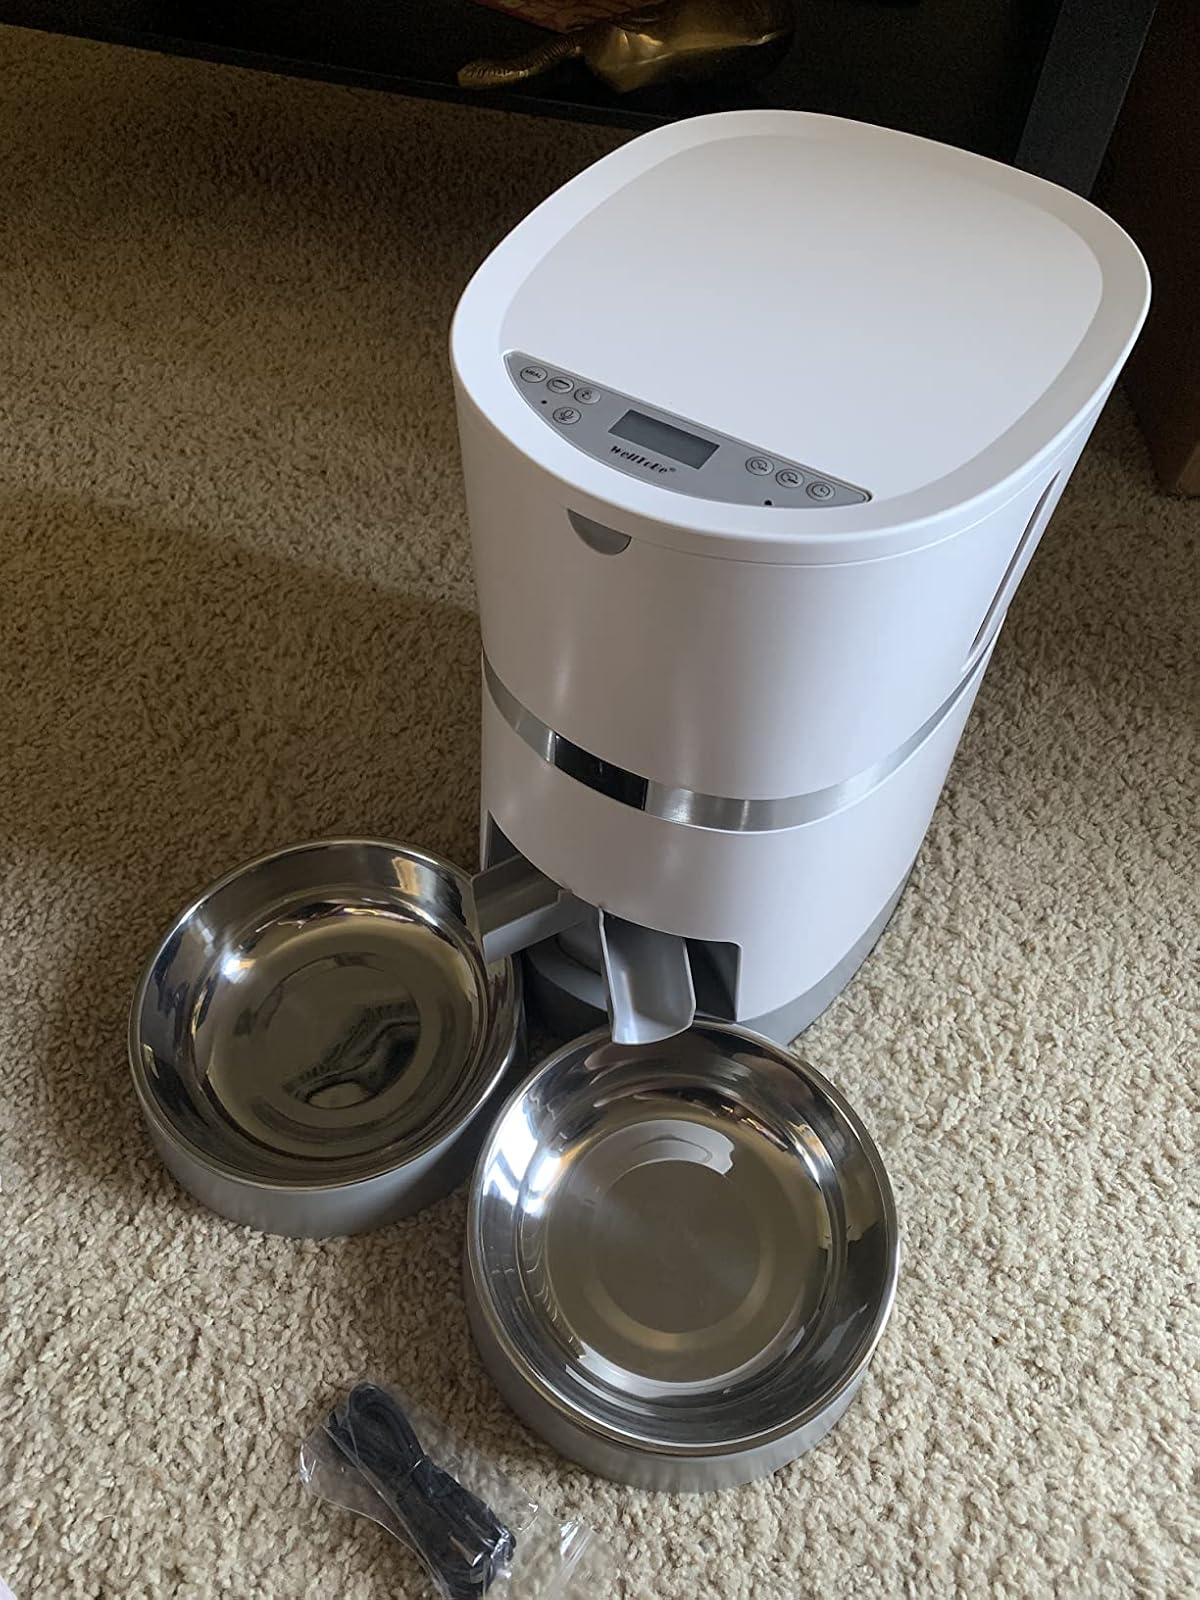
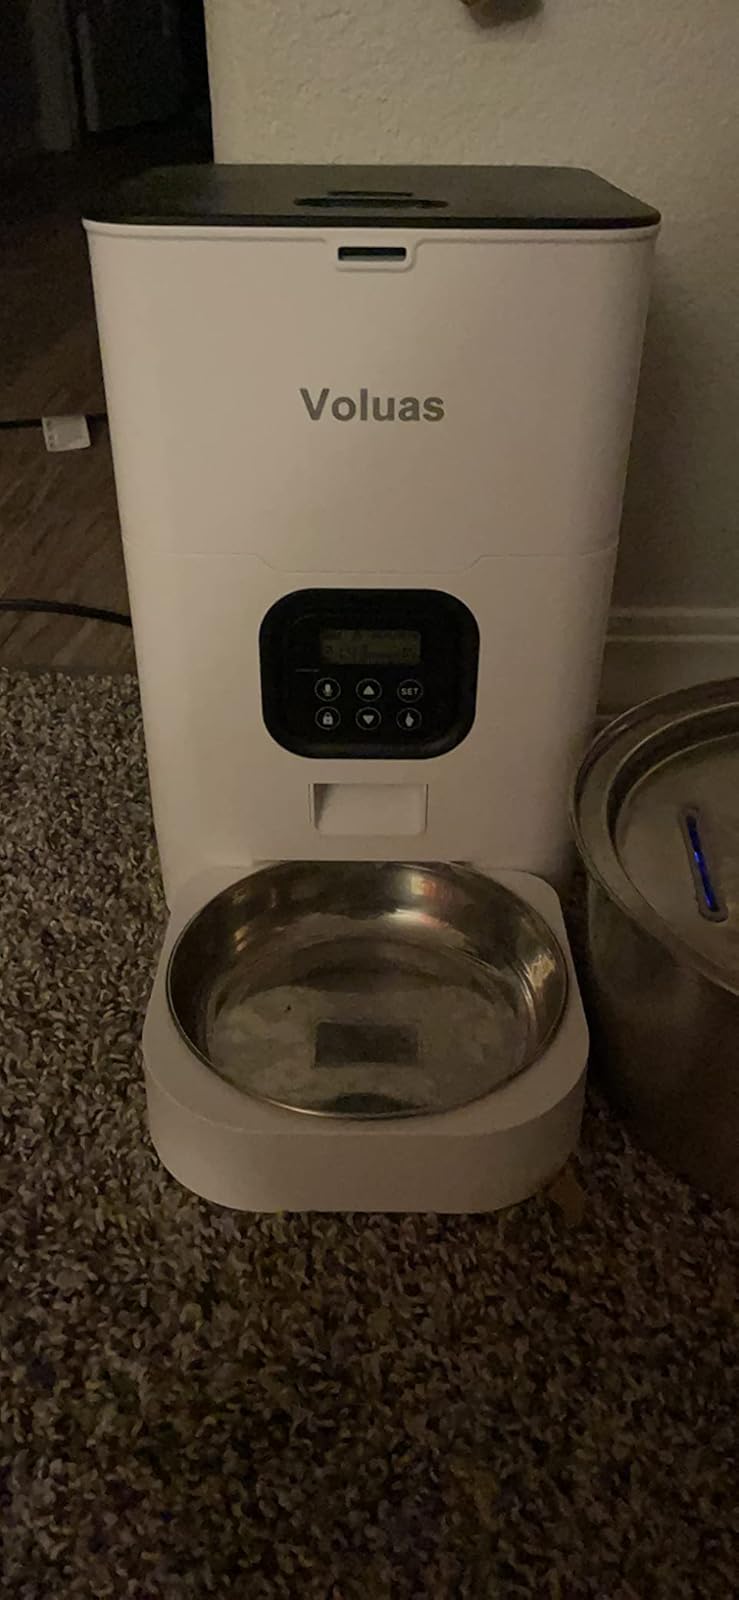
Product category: items_feeder
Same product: no